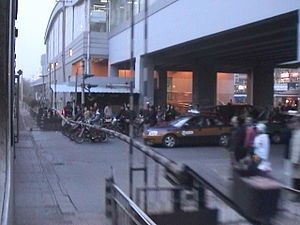
Jernbaneoverskæring
Folk venter på at toget passerer en bevogtet overskæring i Beijing, Kina.
En jernbaneoverskæring, officielt og i fagsprog mest jernbaneoverkørsel, er et sted hvor en jernbane krydser en anden trafikåre i niveau. Overkørsler er kun skæringer i niveau, dvs. de passager, hvor den krydsende færdsel går eller kører direkte på togets skinner. Broer, tunneller eller viadukter regnes ikke for jernbaneoverkørsler.